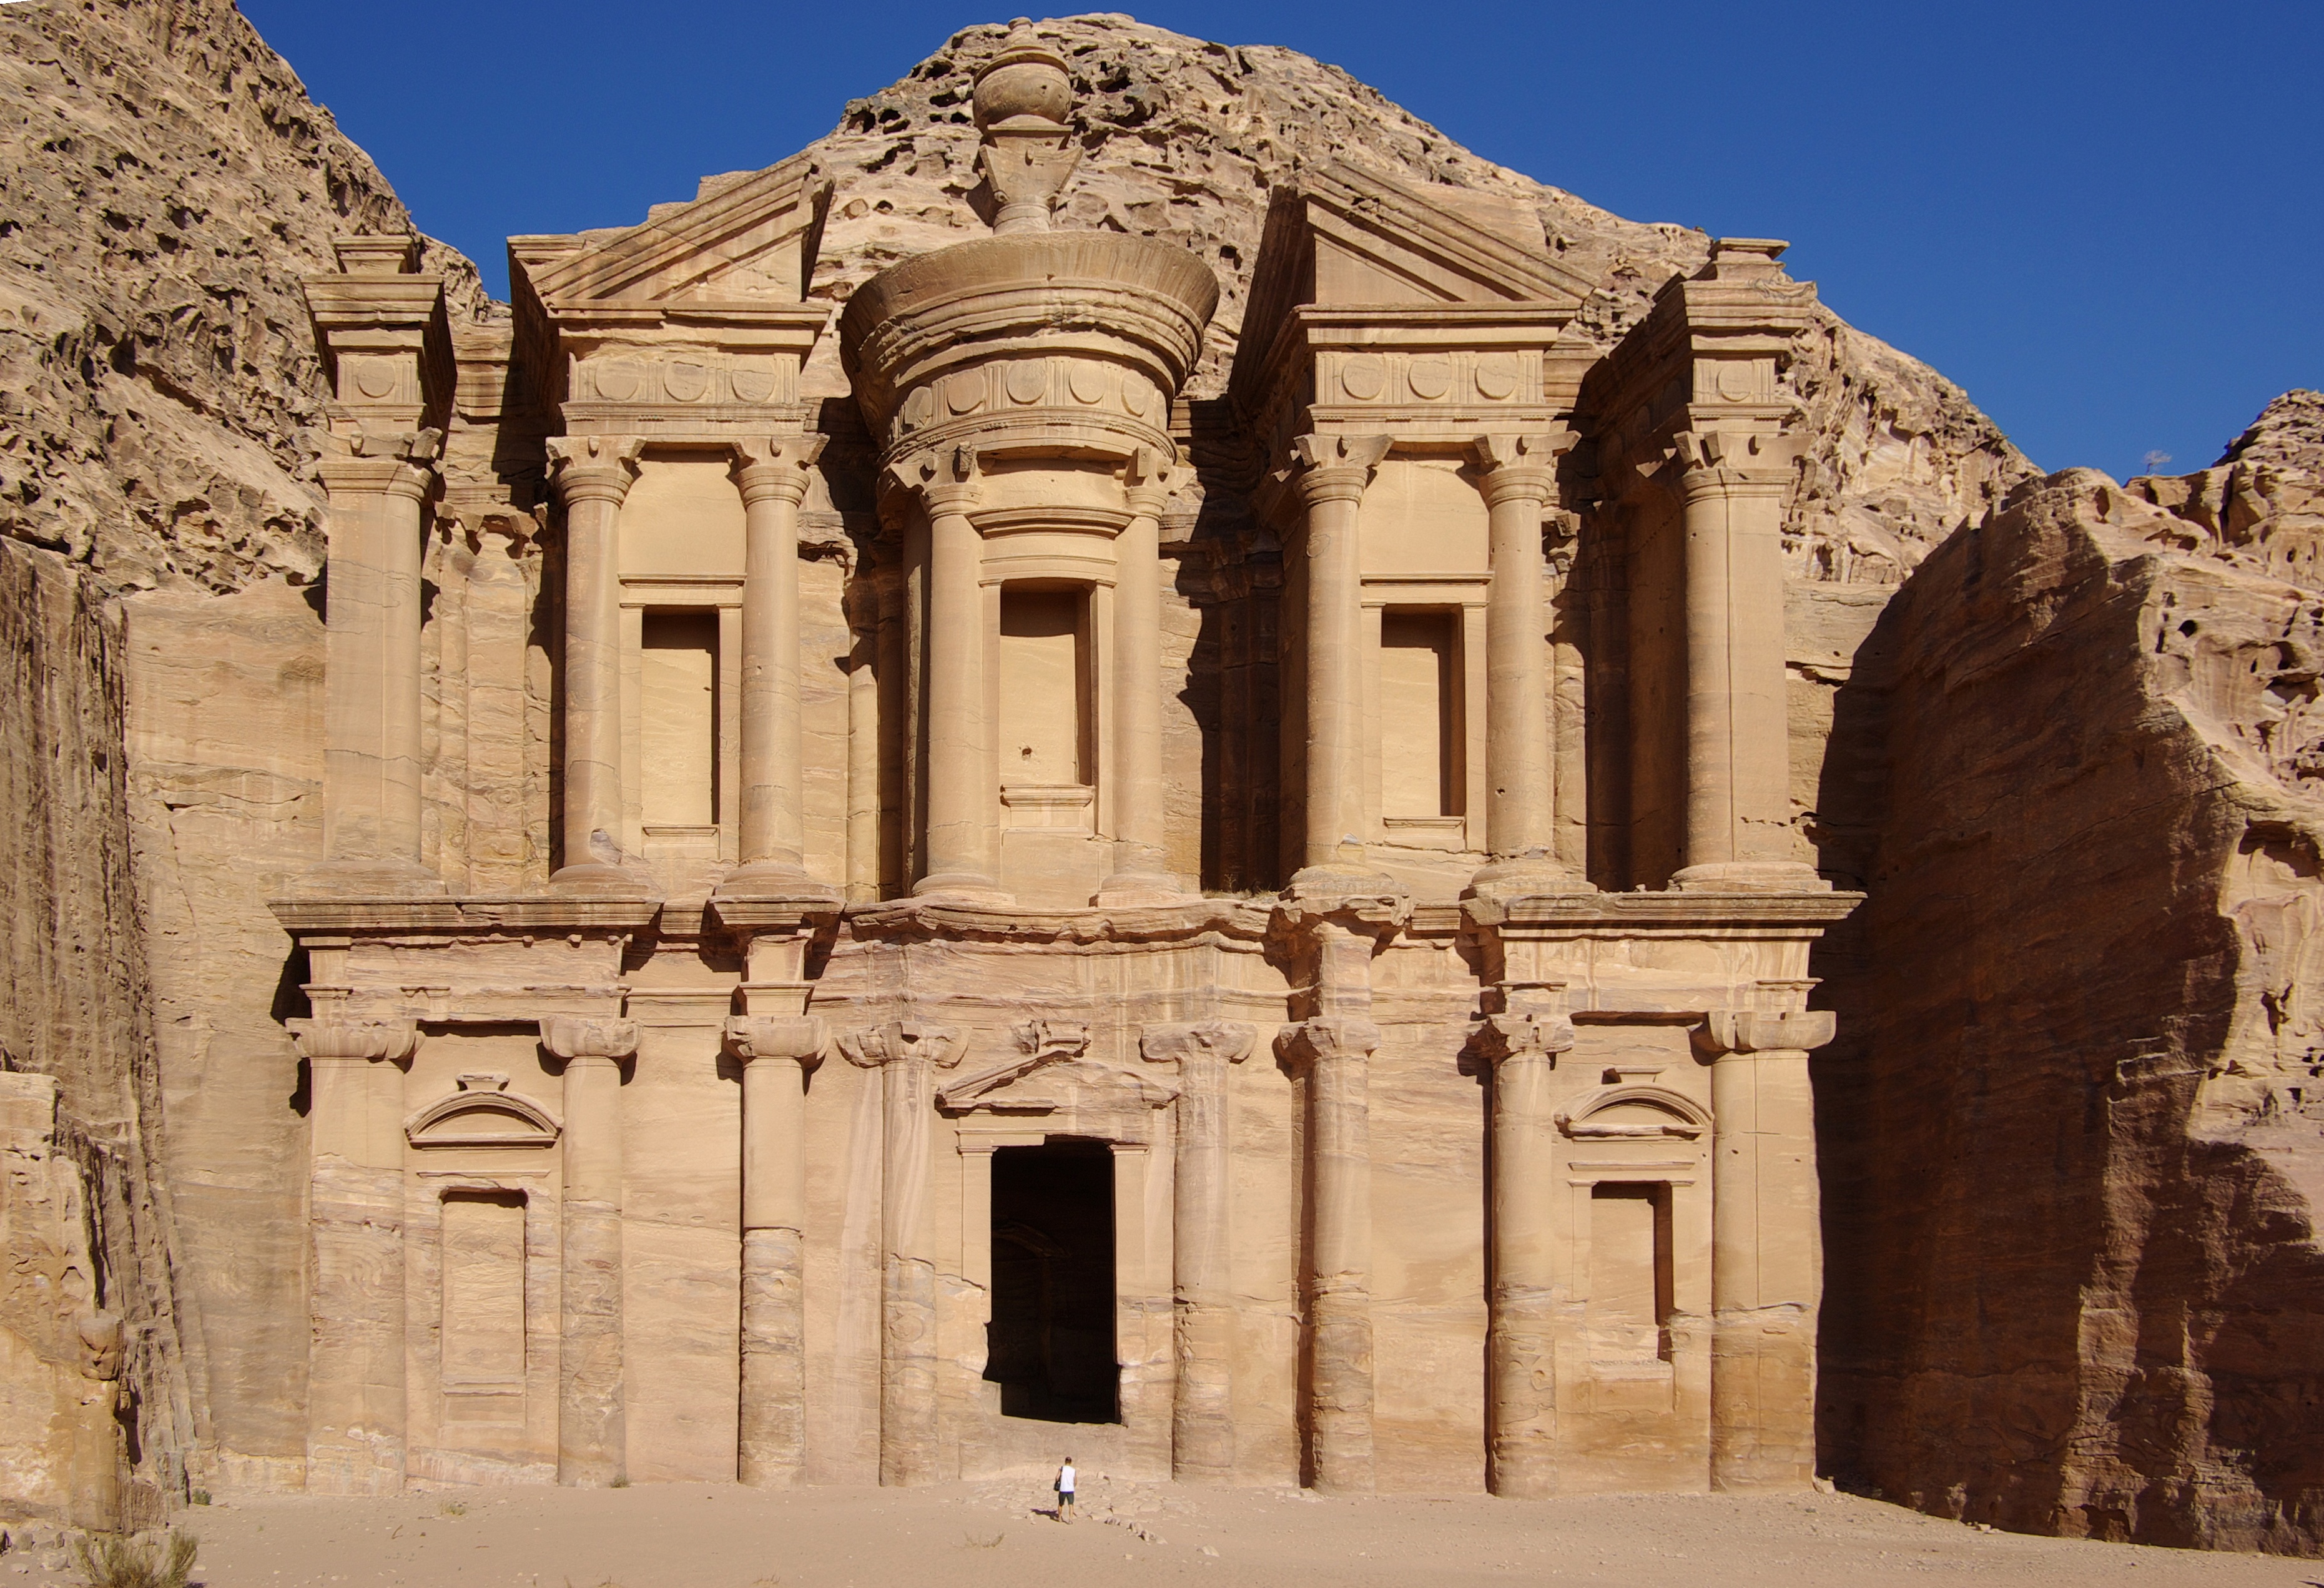
architecture, structure, building, arch, column, ancient, landmark, place of worship, temple, ruins, monastery, history, historical, wadi, archaeological, archaeological site, unesco world heritage site, roman temple, historic site, ancient history, egyptian temple, ancient roman architecture, ancient greek temple, byzantine architecture, caravanserai, petra jordan, rock cut architecture